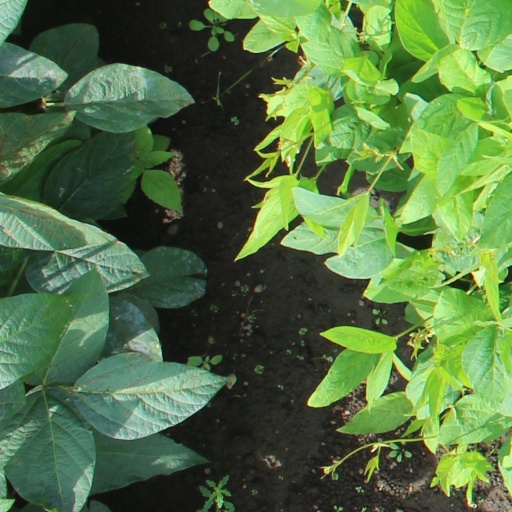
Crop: soybean